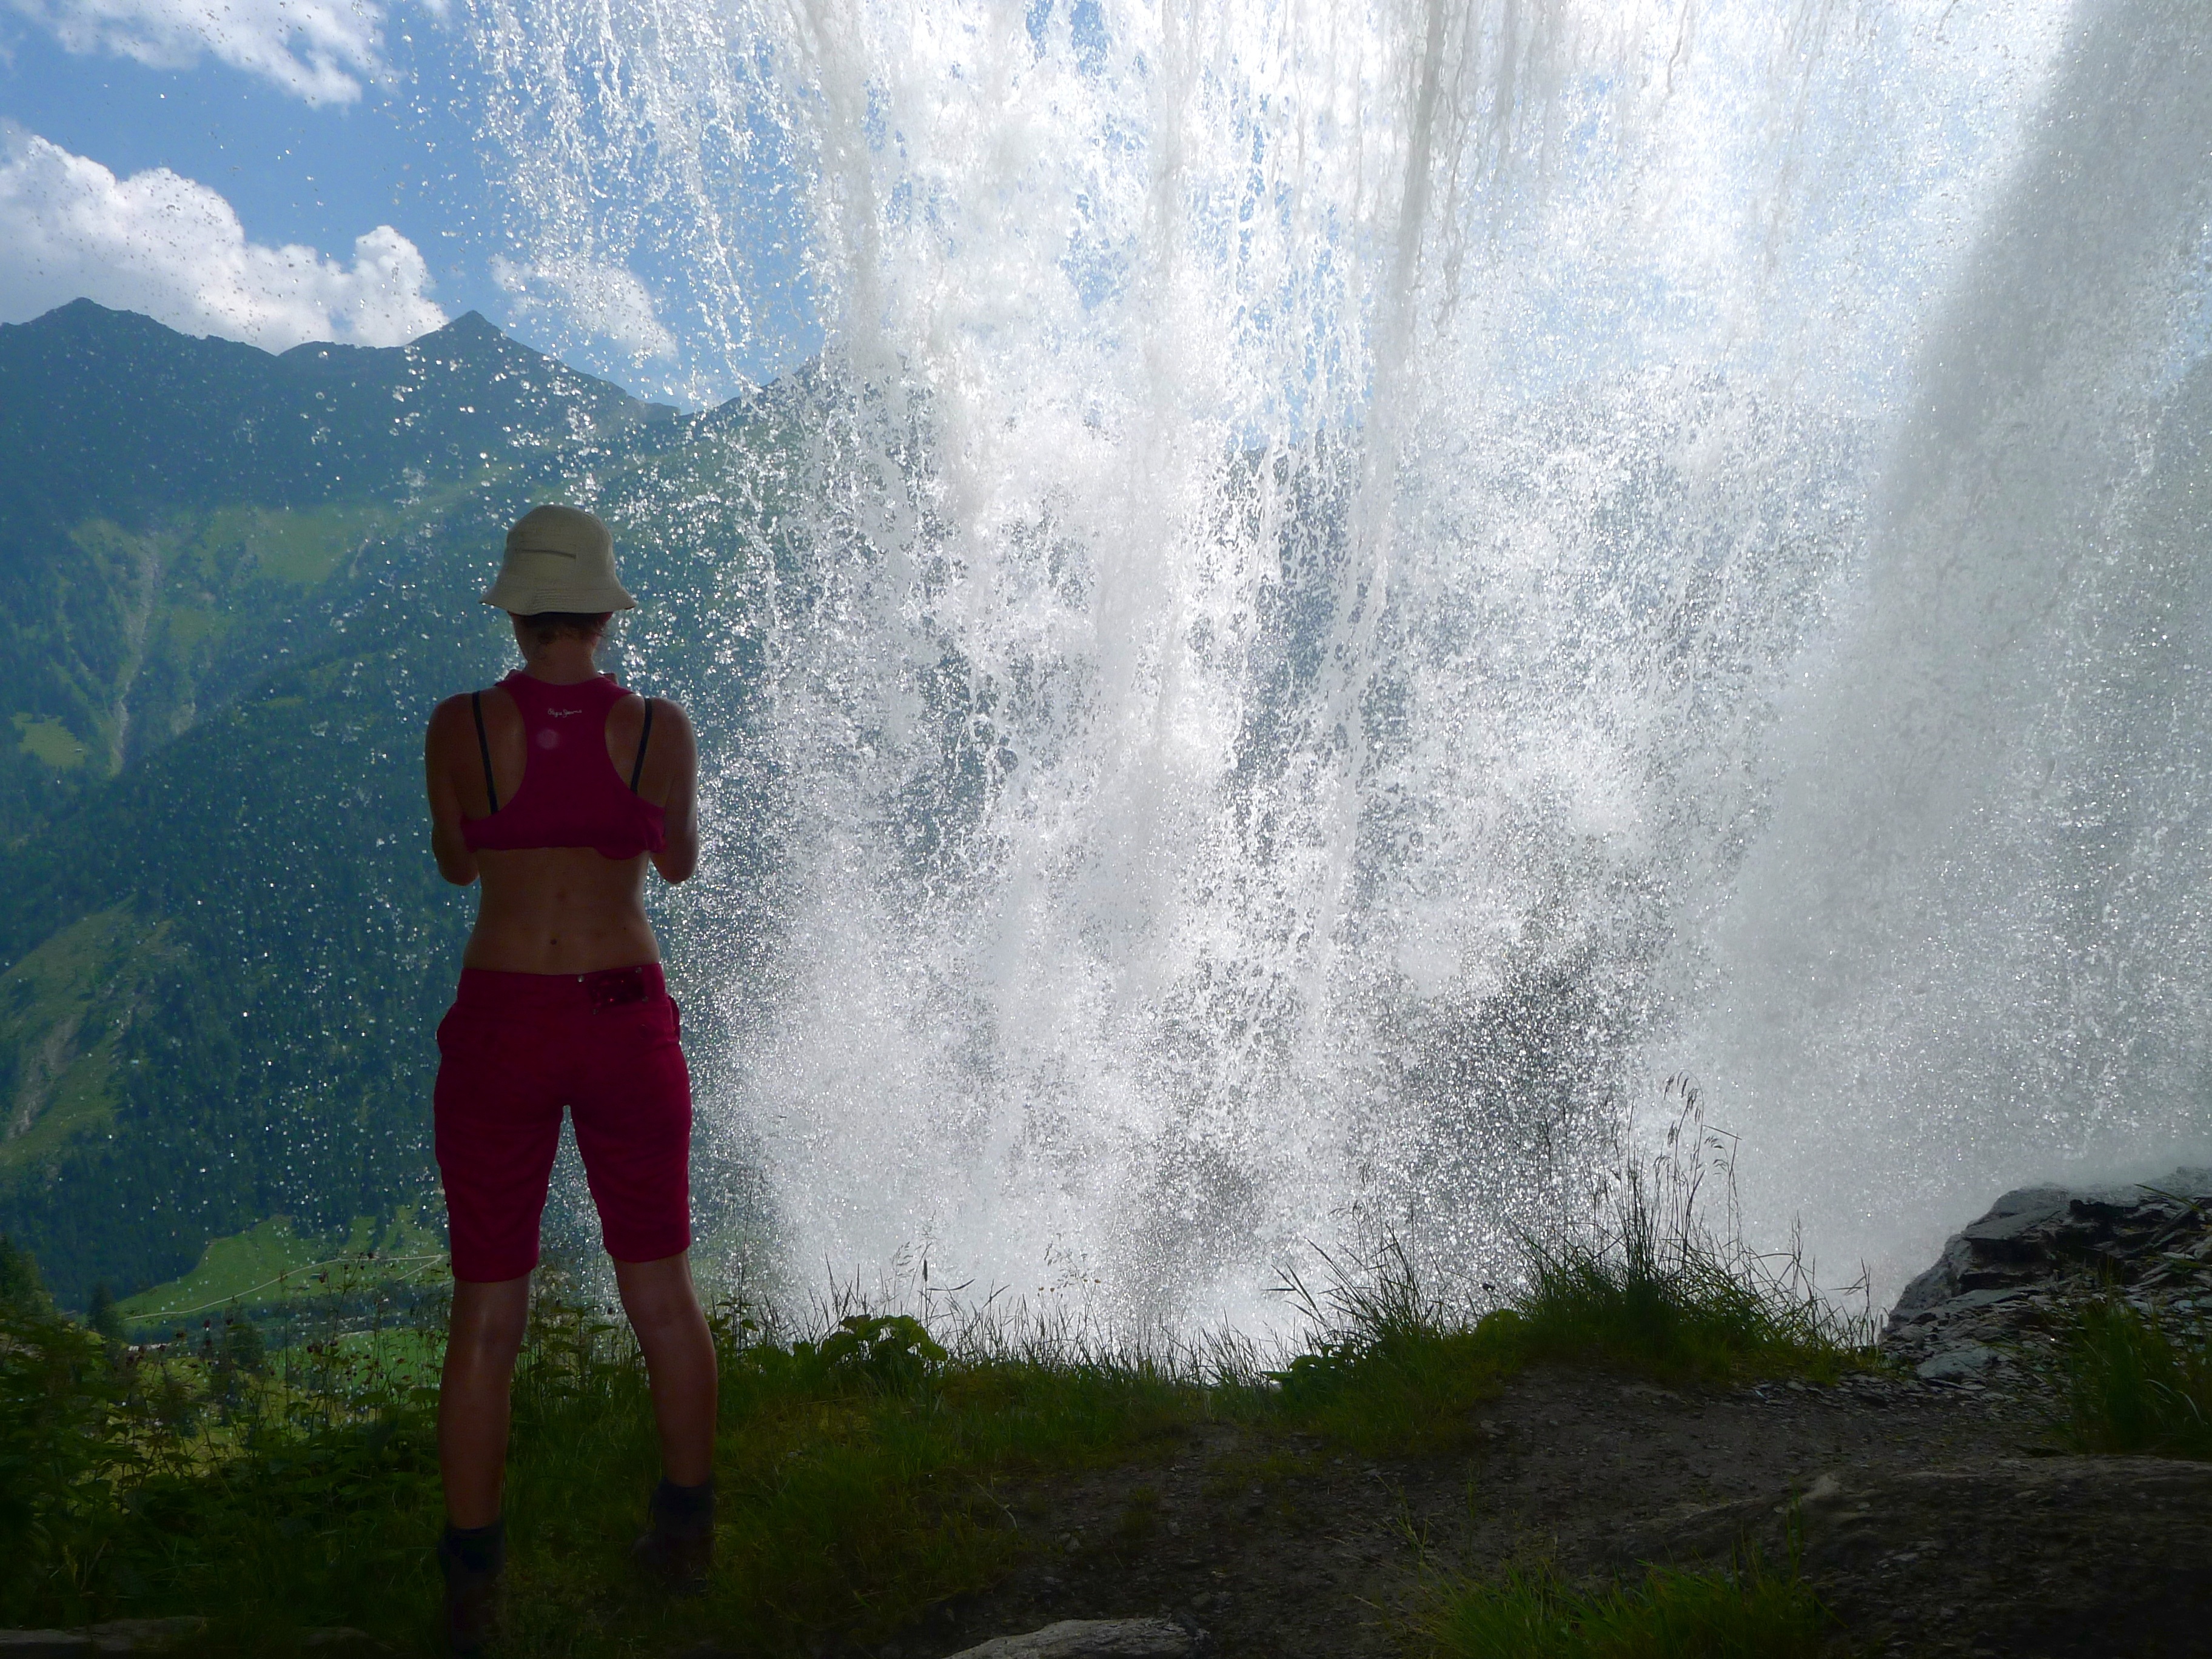
water, nature, waterfall, walking, mountain, sunlight, adventure, water feature, roaring waterfall, under the waterfall, atmospheric phenomenon